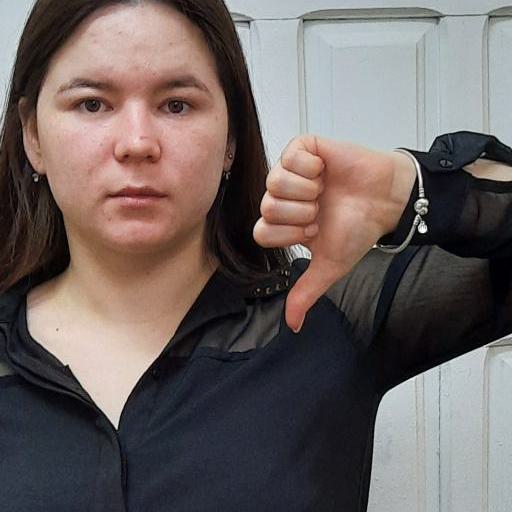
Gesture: dislike